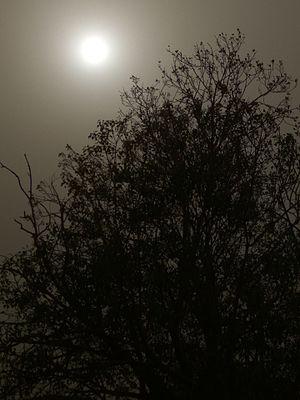
Soleil voilé par une tempête de sable à Churu (rajasthan, Inde, ici en juin 2016)
Churu est une ville de la région du district de Churu, dans l'État du Rajasthan, en Inde. Elle est connue comme porte d'entrée du désert du Thar.